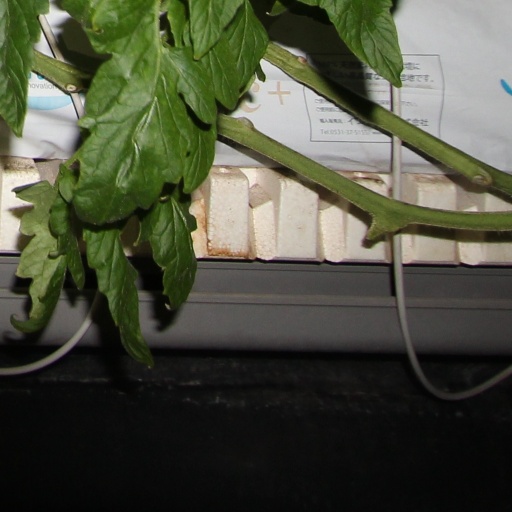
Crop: tomato